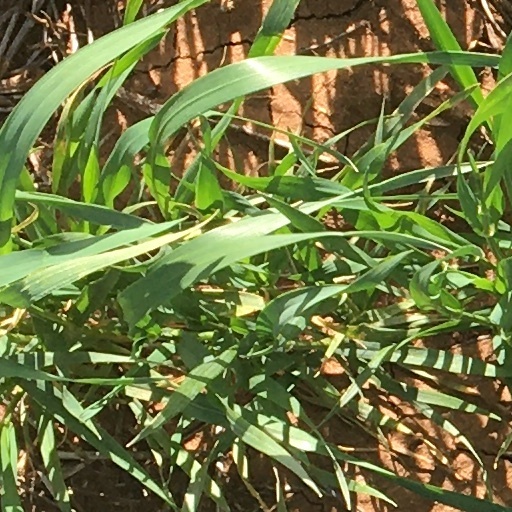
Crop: wheat